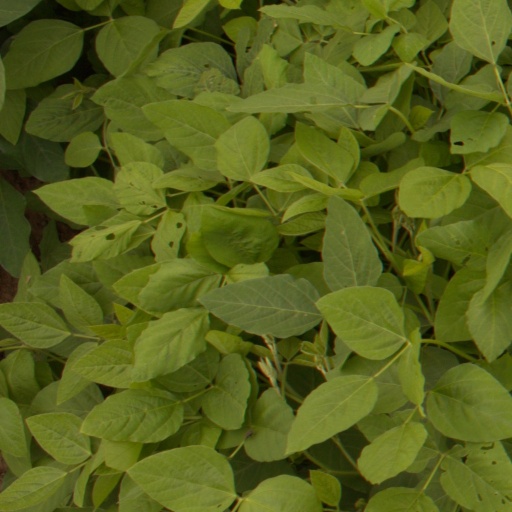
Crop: soybean